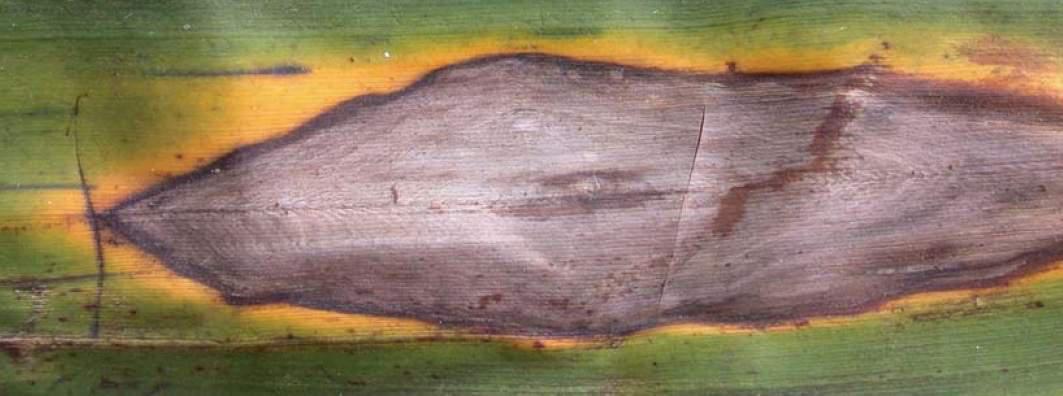
Plant: Banana
Disease: banana cordana leaf spot